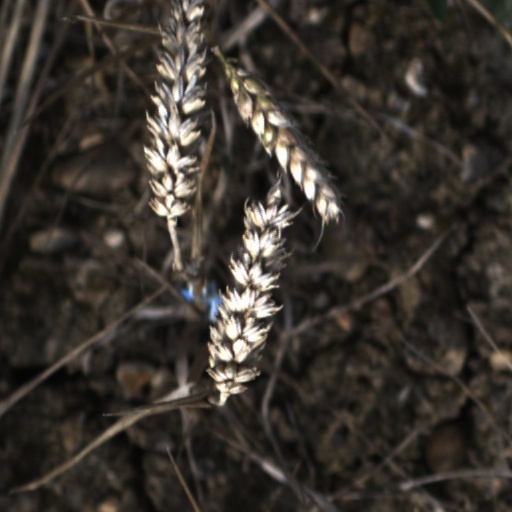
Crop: wheat